Foreign policy of the first Donald Trump administration

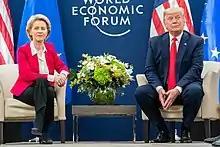
President of the European Commission Ursula von der Leyen meet with U.S. President Donald Trump with World Economic Forum, Davos, Switzerland, January 2020

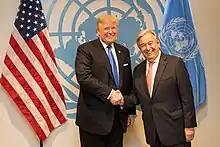
Trump and UN Secretary-General António Guterres

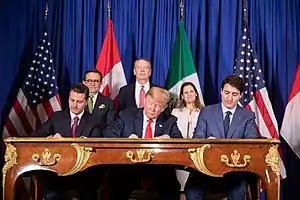
Trump signs the USMCA, alongside Mexican President Enrique Peña Nieto and Canadian Prime Minister Justin Trudeau during the G20 summit in Buenos Aires, Argentina, November 30, 2018.

During the 2016 campaign, Trump stated his support for British voters voting to leave the European Union. In an interview with Piers Morgan in May 2016, Trump said that UK withdrawal would make no difference to a potential bilateral trade deal between the United Kingdom and the United States if he became president.